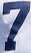
Number: 7